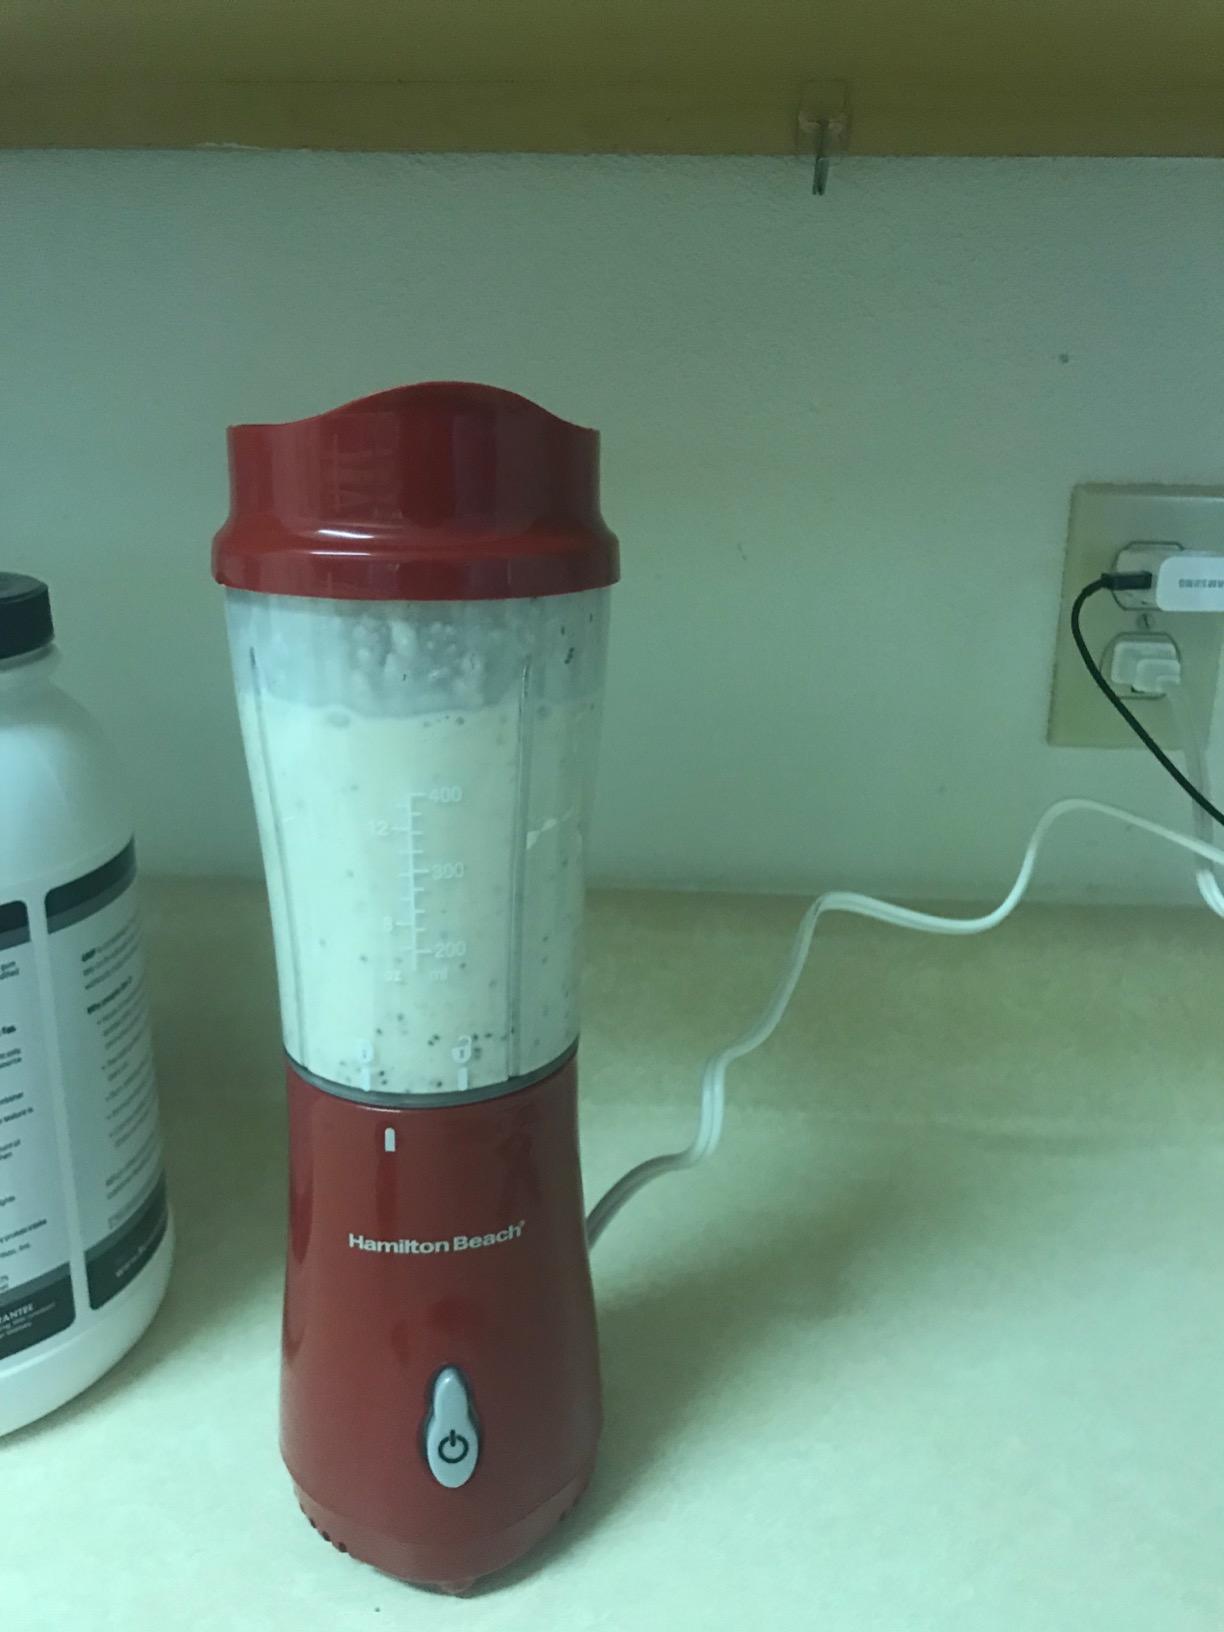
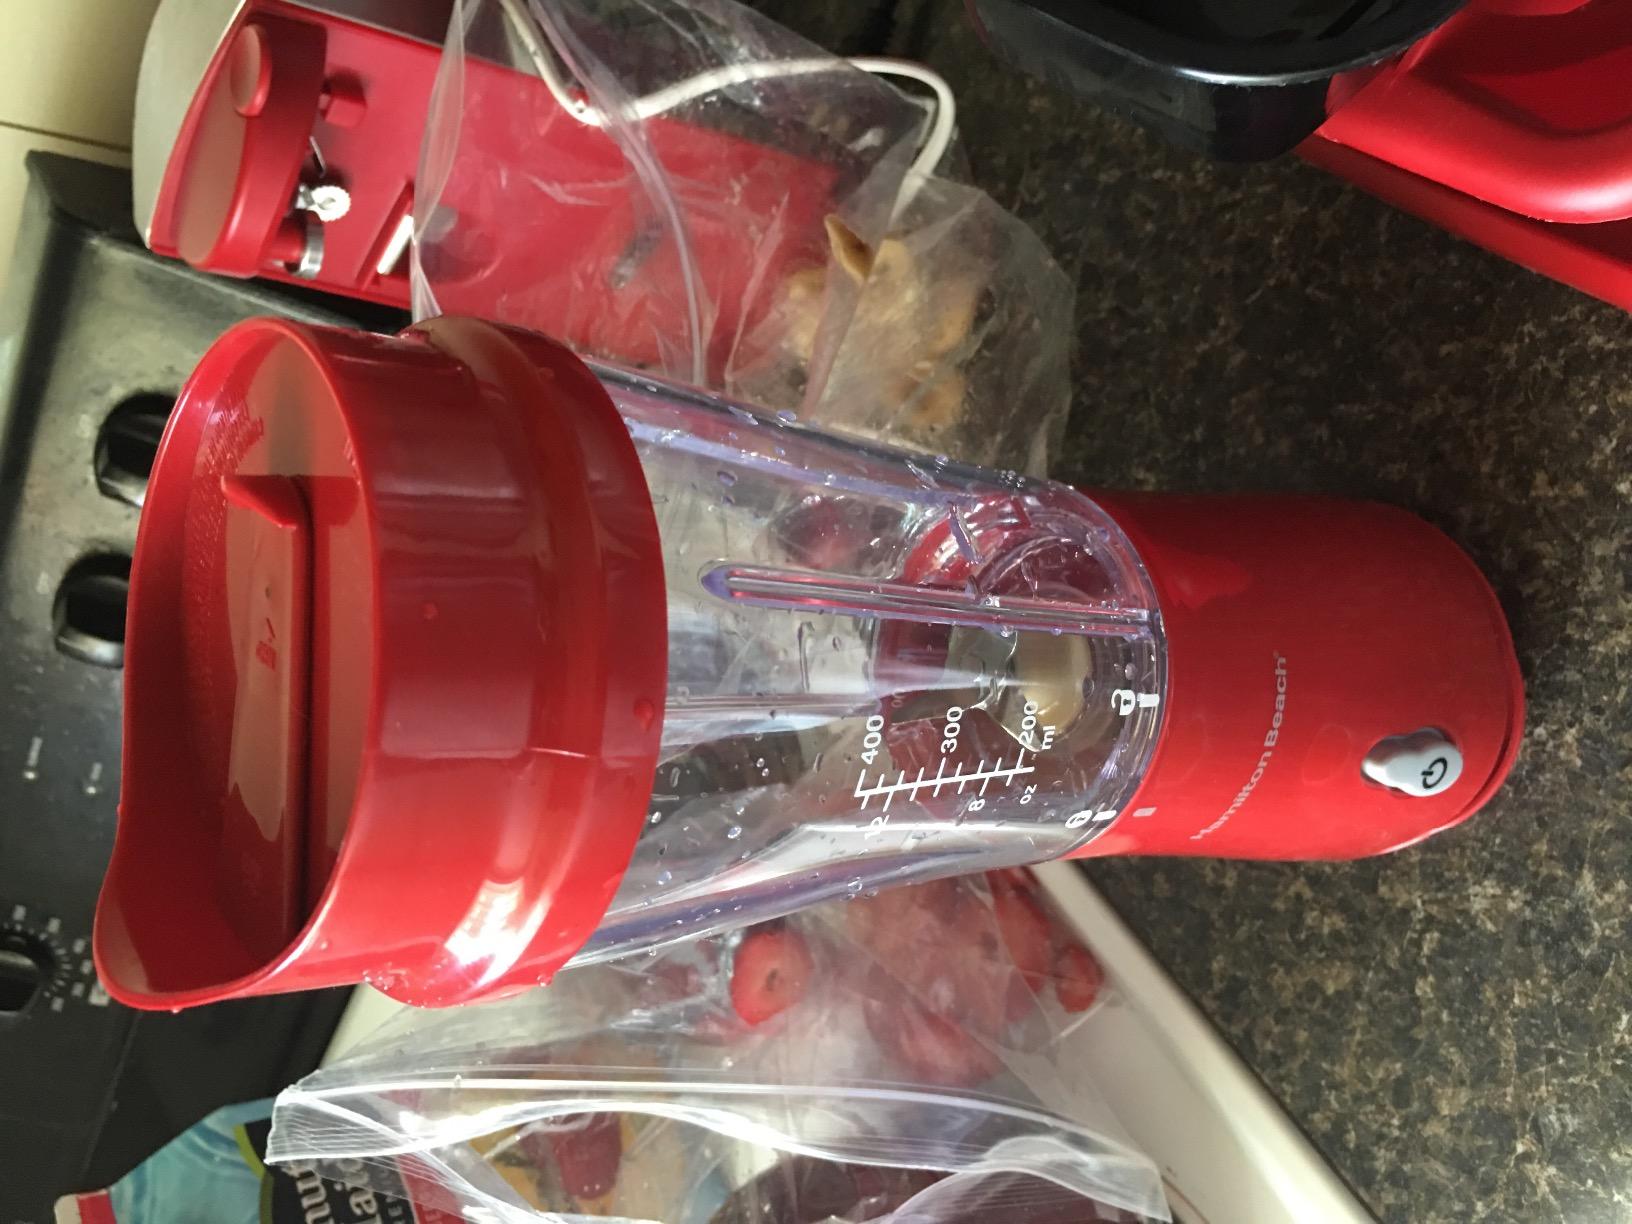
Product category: items_blender
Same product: yes